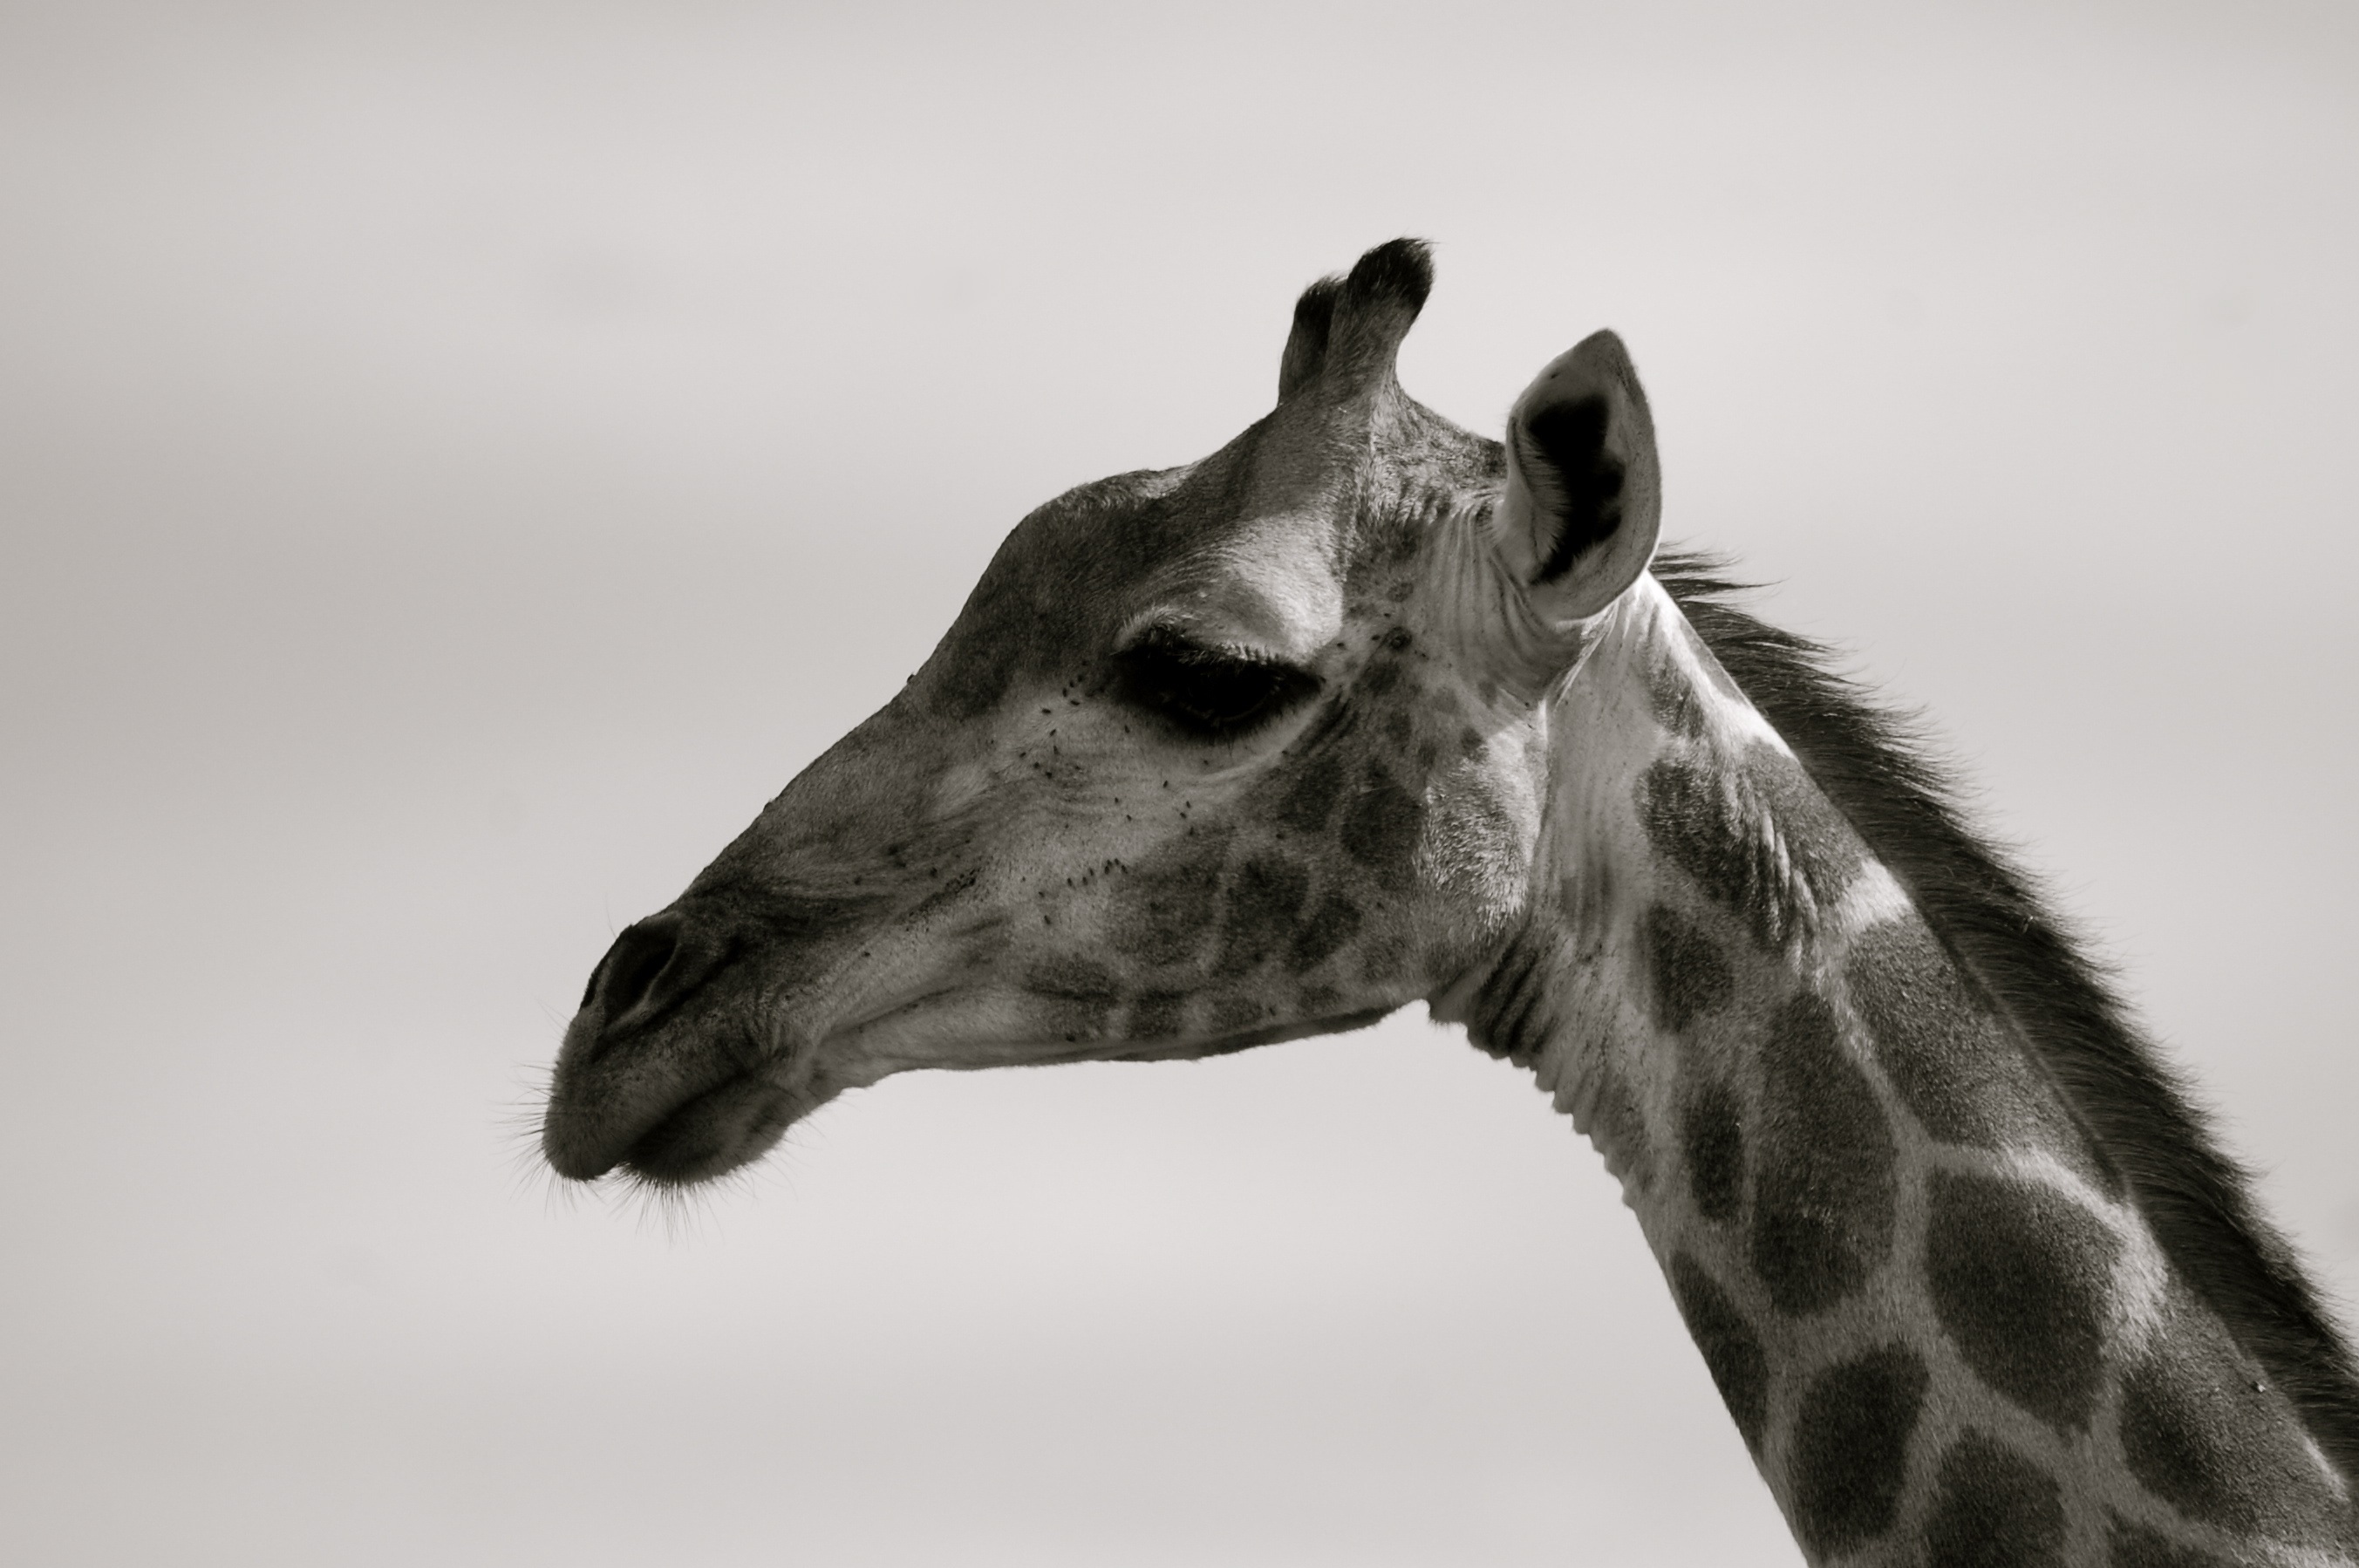
black and white, mammal, mane, monochrome, fauna, close up, giraffe, head, vertebrate, safari, south africa, giraffidae, monochrome photography